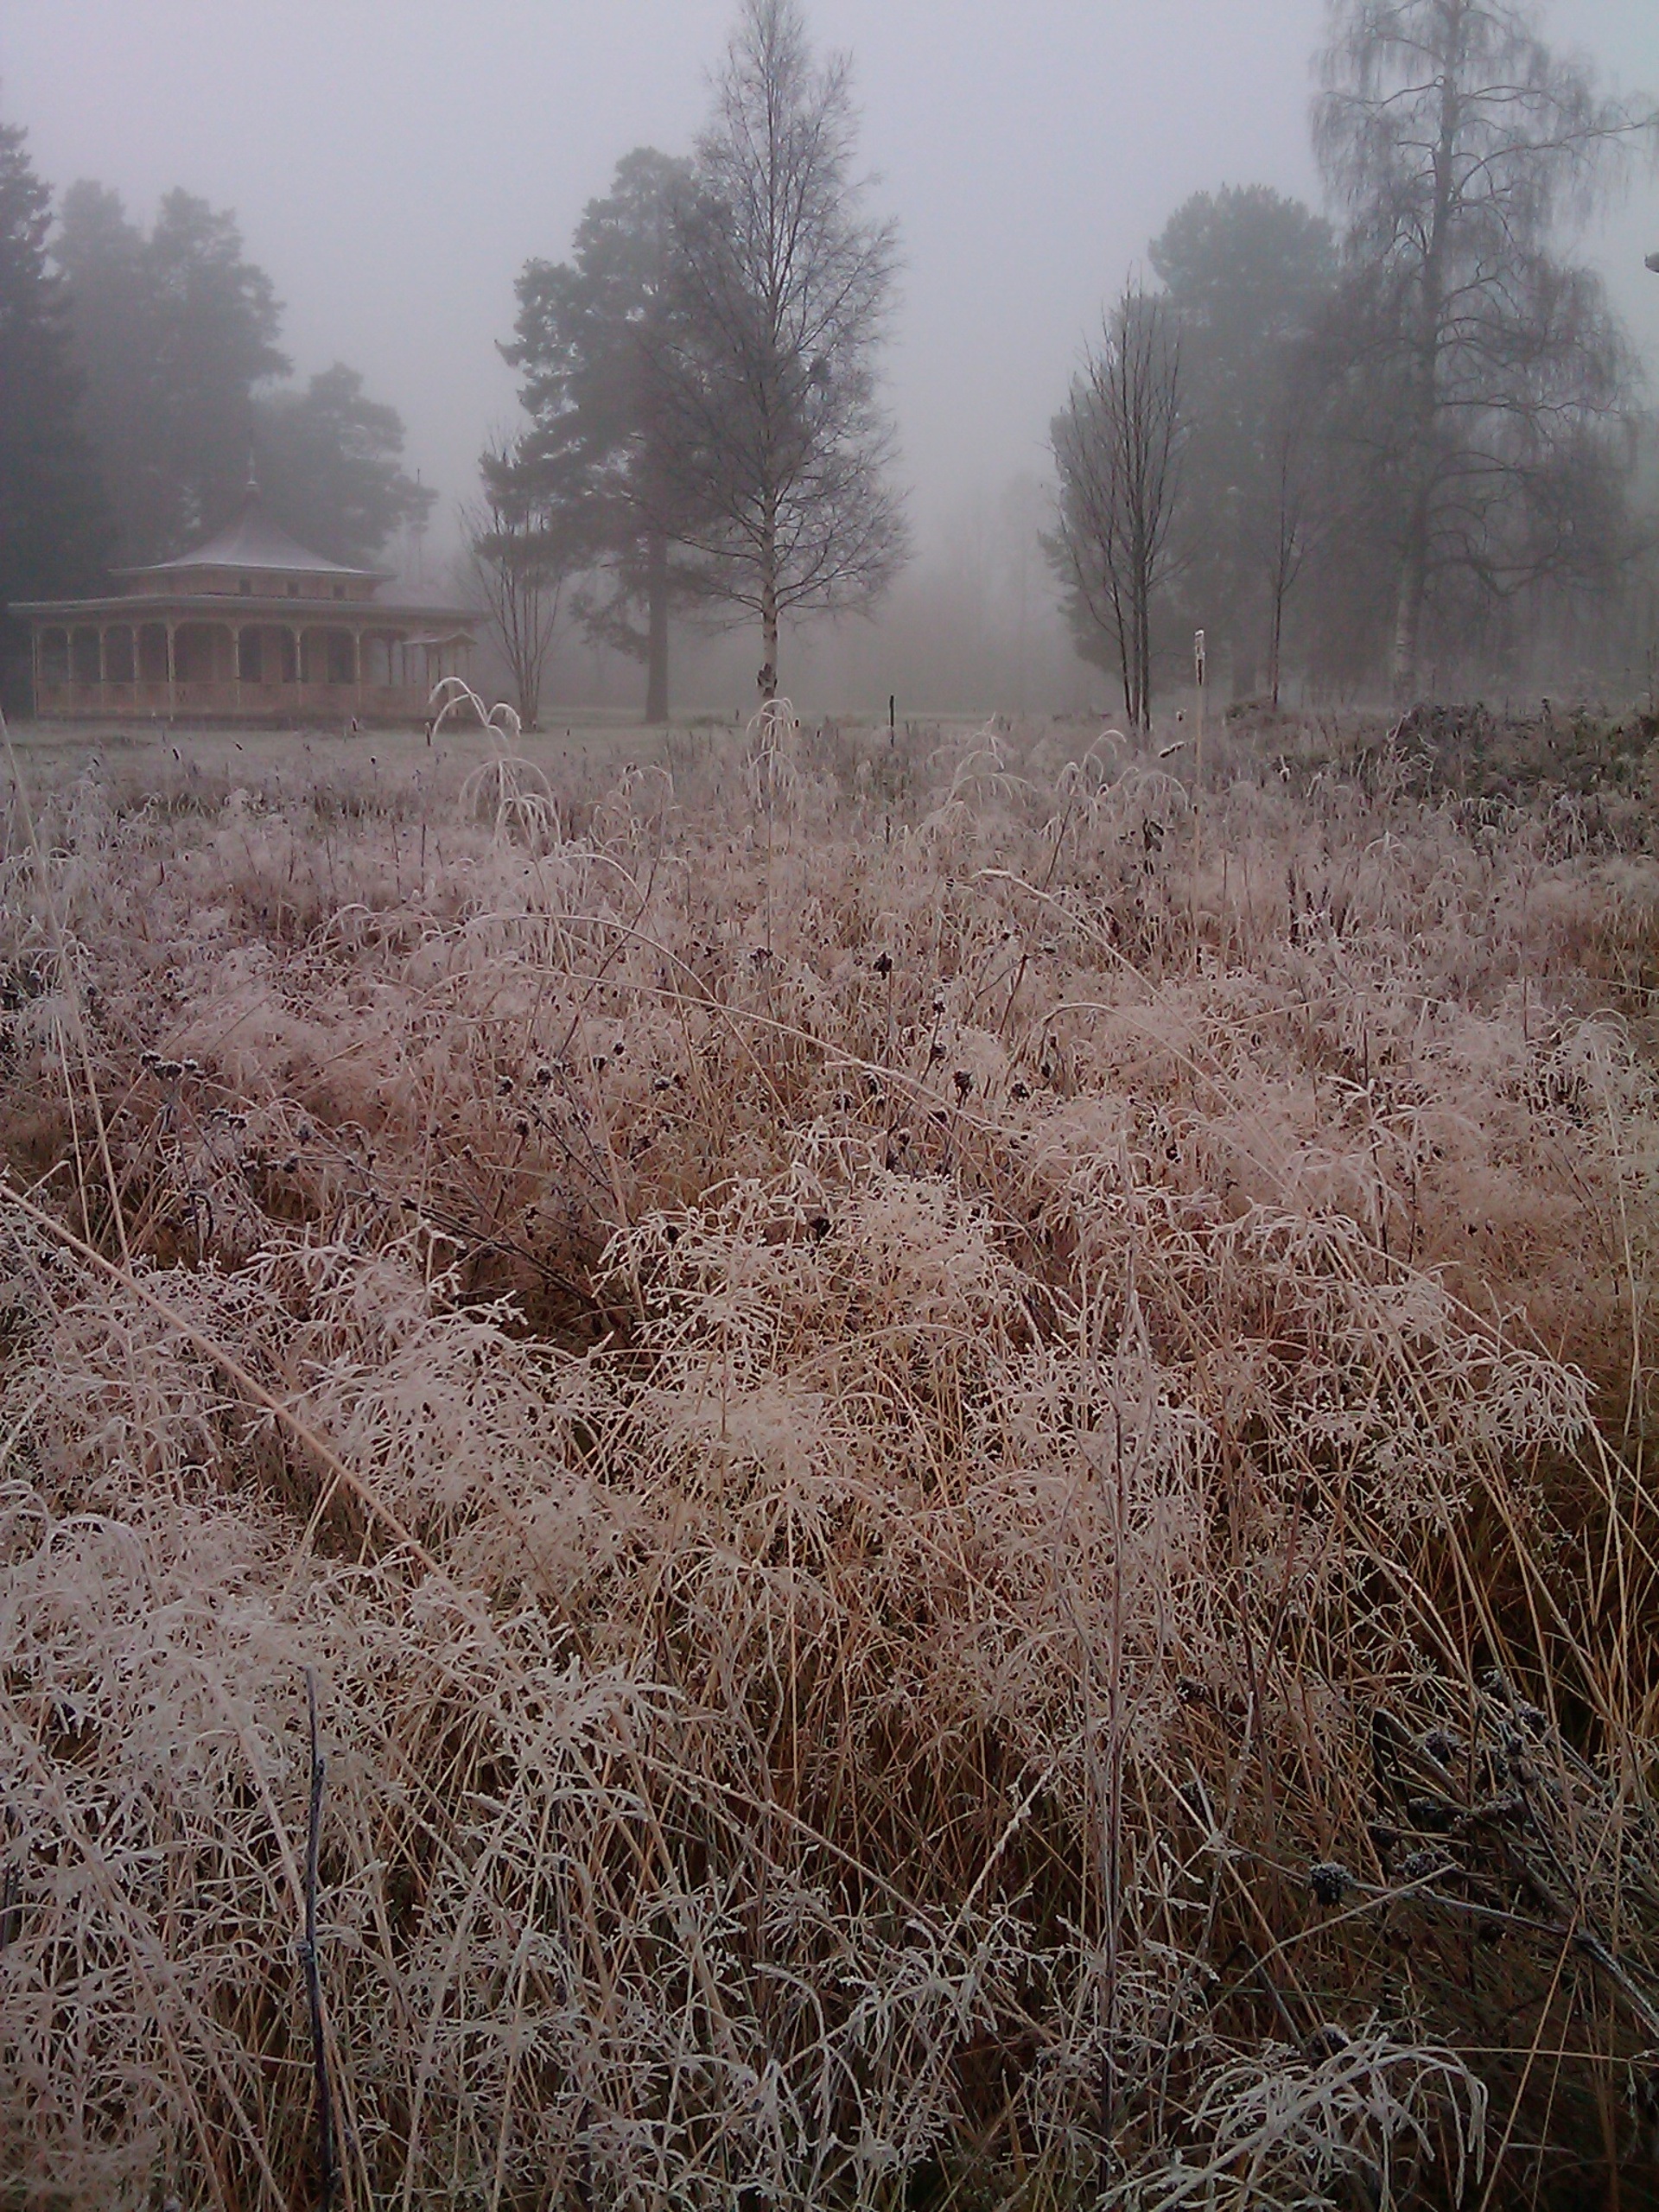
landscape, tree, forest, grass, snow, winter, fog, mist, field, prairie, morning, frost, weather, soil, season, wetland, woodland, habitat, bure, rural area, natural environment, atmospheric phenomenon, grass family